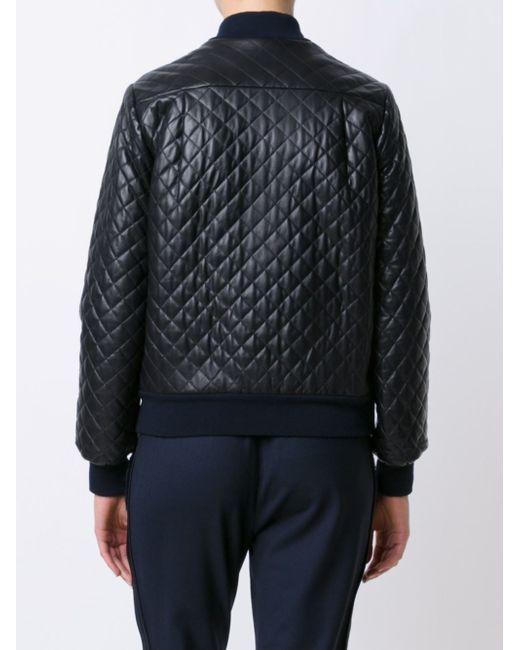
damen, Kunstleder, schwarz, gemustert, Jacke mit eng anliegender Passform farbblockierte Felgen